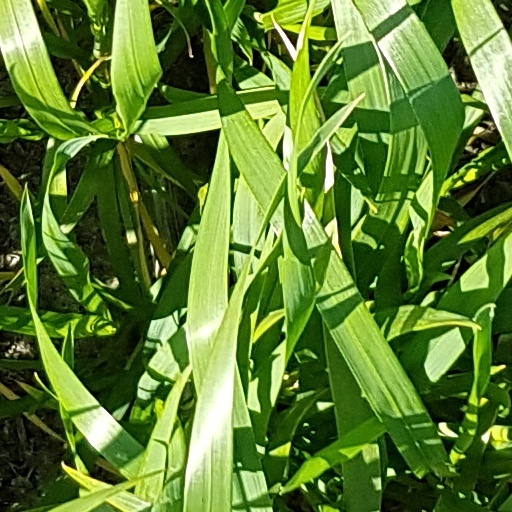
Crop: wheat